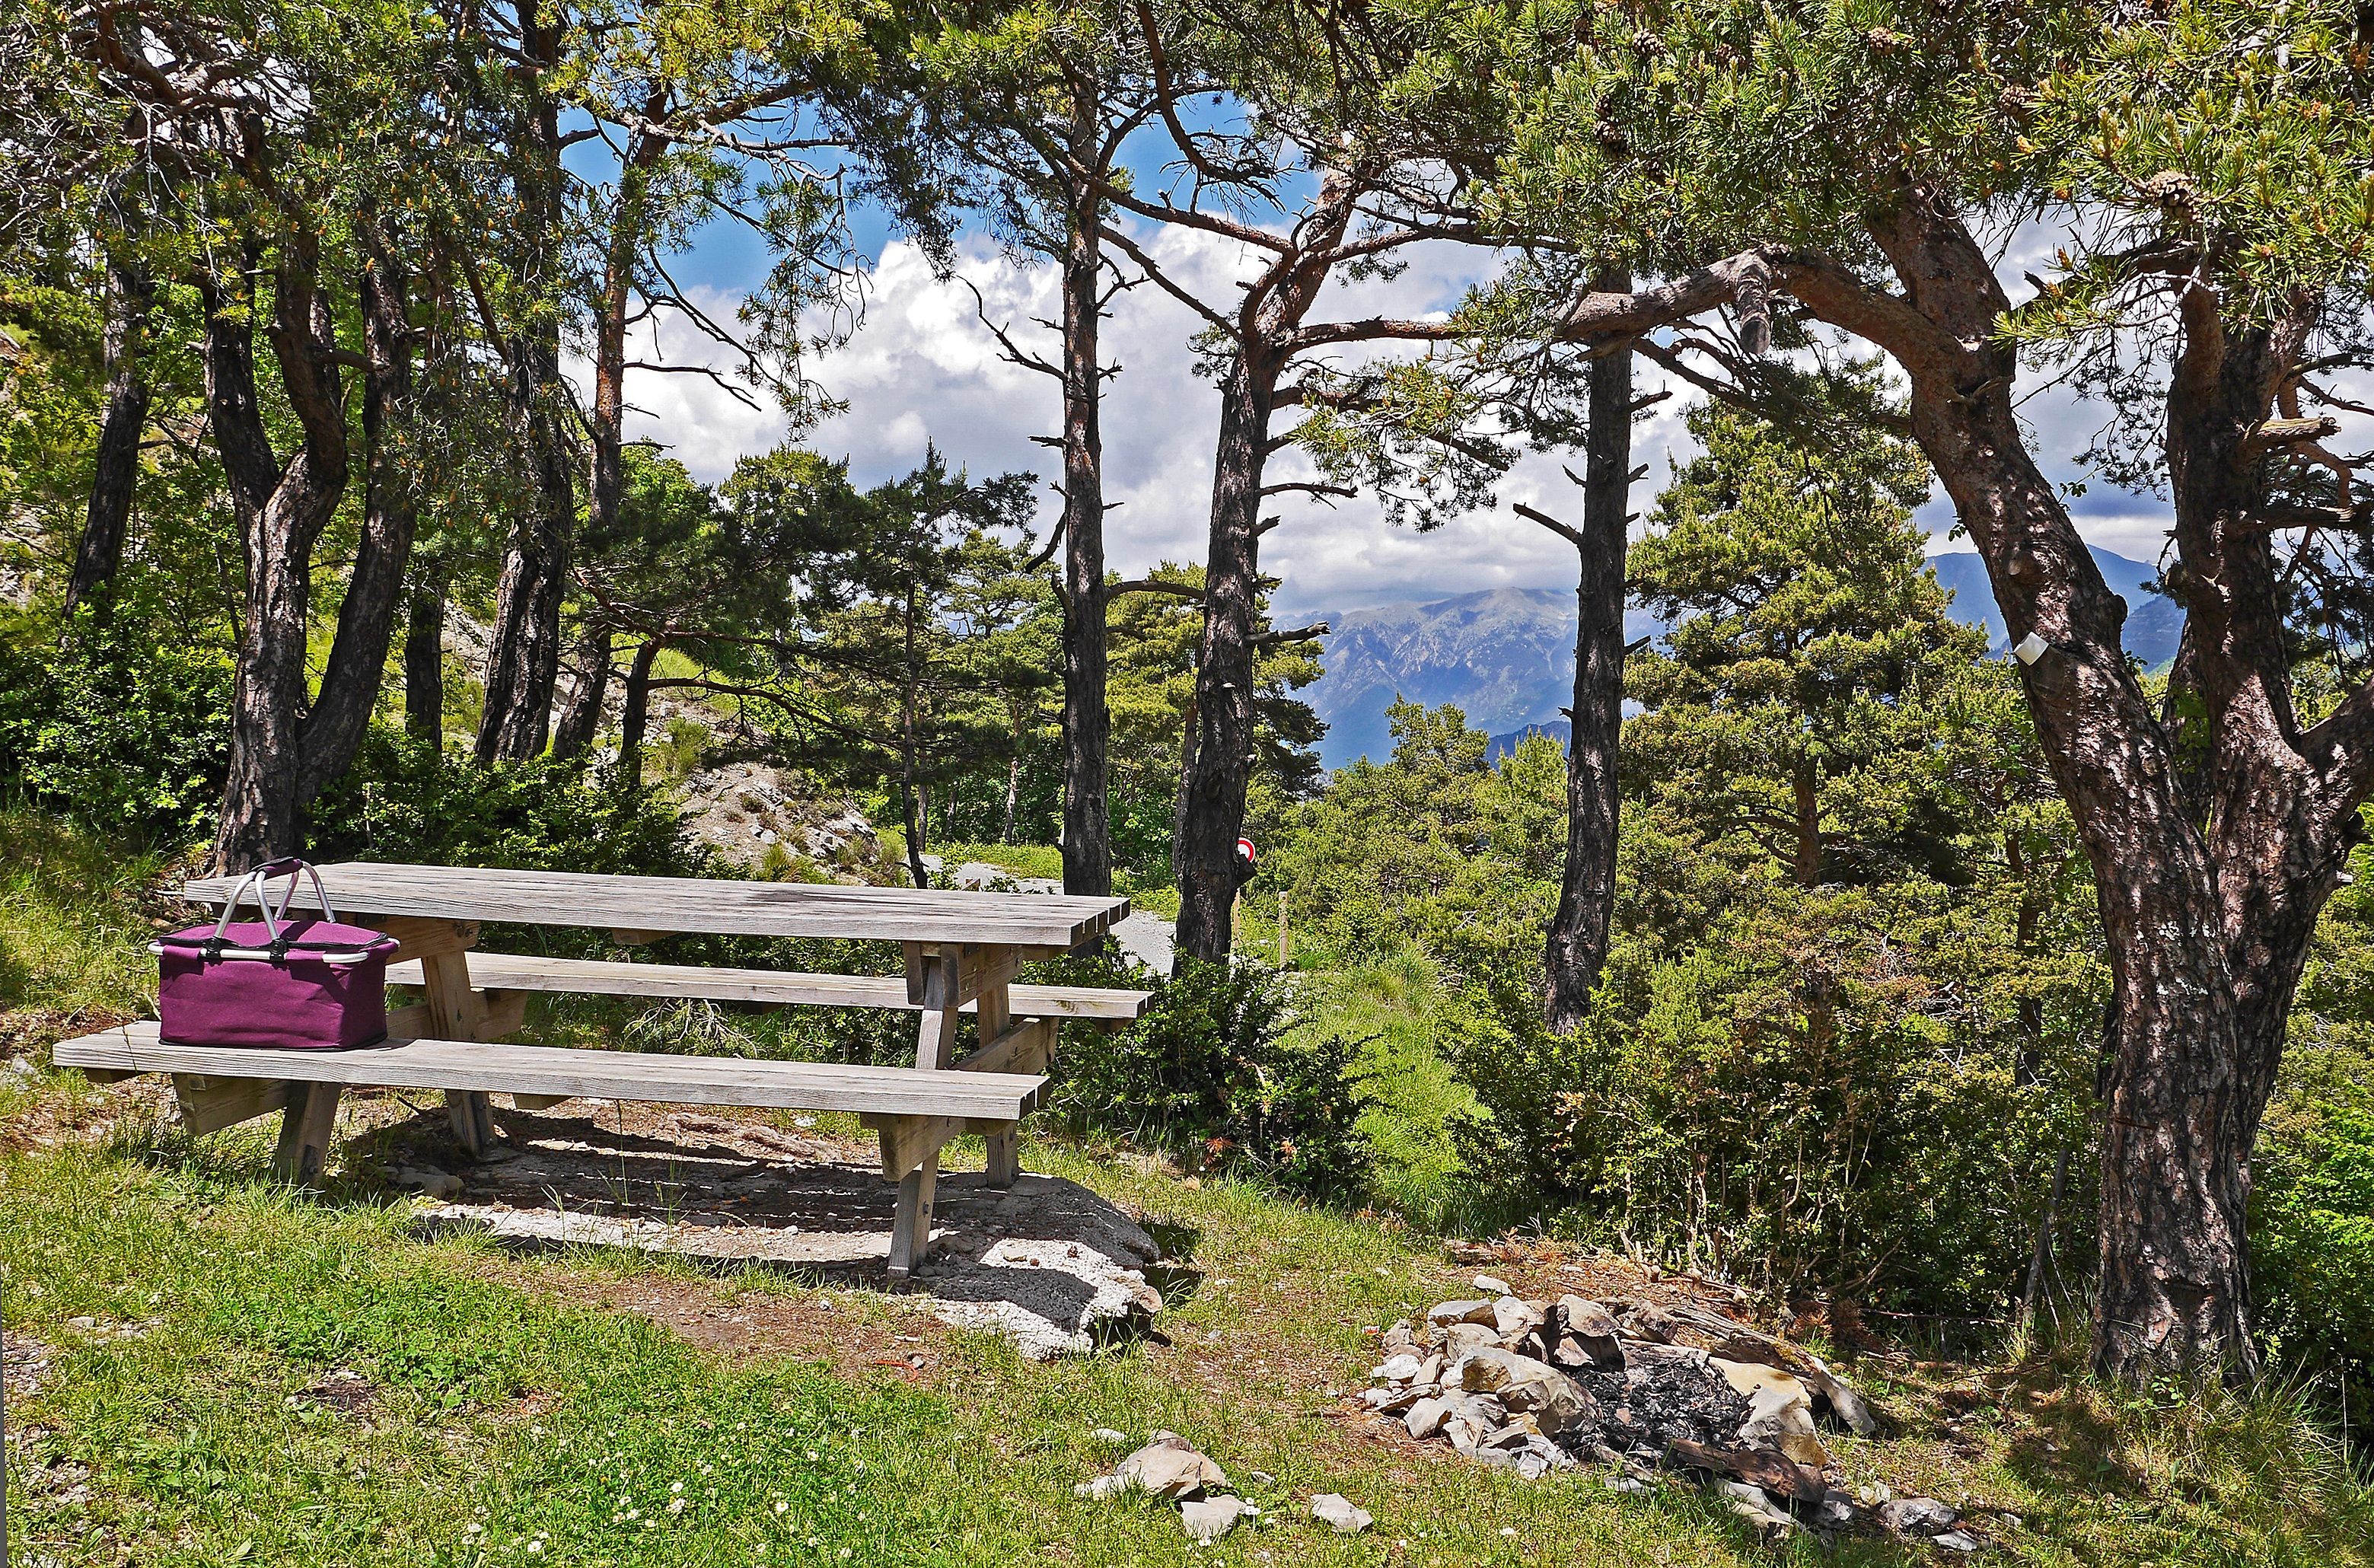
table, tree, wilderness, hiking, bench, seat, view, pond, pine, rest, garden, altitude, picnic, woodland, enjoy, high mountains, ecosystem, resting place, rural area, south of france, seating arrangement, seating area, maritime alps, cripple pines